Nicobar Islands

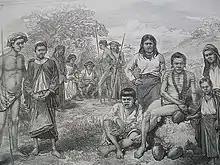
Nicobarese people,

The Nicobar Islands are believed to have been inhabited for thousands of years. Six indigenous Nicobarese languages are spoken on the islands, which are part of the Austroasiatic language family, which includes the Mon, Khmer, and Vietnamese languages of Southeast Asia, and the Munda languages of India. An indigenous tribe living at the southern tip of Great Nicobar called the Shompen, may be of Mesolithic Southeast Asian origin.